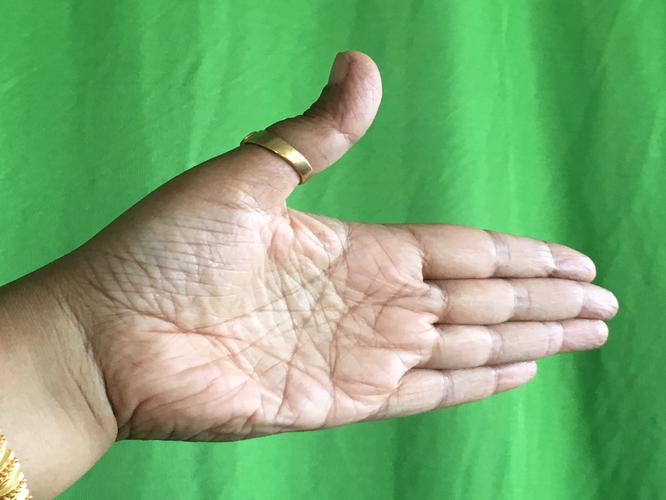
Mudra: Ardhachandran
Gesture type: single_hand